Christmas Eve

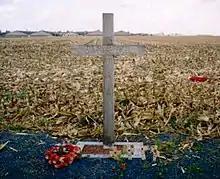
A cross, left near Ypres in Belgium in 1999, to commemorate the site of the 1914 Christmas Truce. The text reads "1914—The Khaki Chum's Christmas Truce—85 Years—Lest We Forget".

Christmas Eve is celebrated in different ways around the world, varying by country and region. Elements common to many areas of the world include the attendance of special religious observances such as a midnight Mass or Vespers and the giving and receiving of presents. Along with Easter, Christmastime is one of the most important periods on the Christian calendar, and is often closely connected to other holidays at this time of year, such as Advent, the Feast of the Immaculate Conception, St. Nicholas Day, St. Stephen's Day, New Year's, and the Feast of the Epiphany.